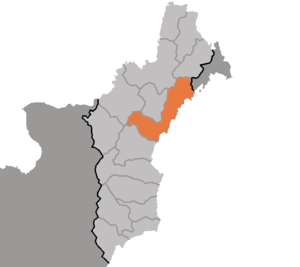
Chongjin
Provinsen Nord-Hamgyong
Chongjin er en by i det nordøstlige Nordkorea med et indbyggertal på ca. 327.000 indbyggere. Byen ligger 693 o.h ved kysten til det Japanske Hav og ca. 100 km fra den russiske grænse. Byen er en vigtig kultur- og havneby.